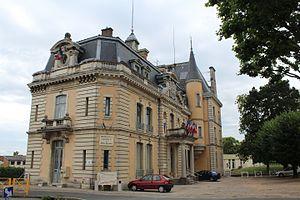
Musée du souvenir français dans le château du Grand Four, à Flacé, quartier de Mâcon.
Mâcon est une commune française, capitale du Mâconnais, préfecture du département de Saône-et-Loire, dans la région Bourgogne-Franche-Comté.
Flacé-lès-Mâcon est une ancienne commune française du département de Saône-et-Loire en région Bourgogne-Franche-Comté. Elle est rattachée à la commune de Mâcon depuis 1965.